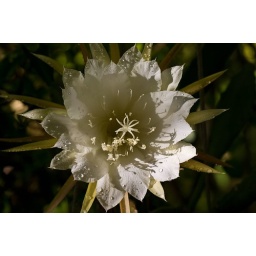
A beautiful white Epiphyllum variety in our garden.The diameter of the flower is approx. 150mm